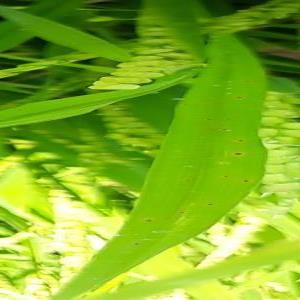
Disease: Brownspot